Robert L. Dale

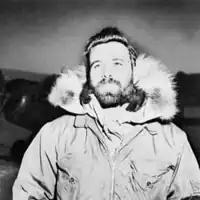
LCDR Robert L. Dale, USN at Palmer Station 1959

As Lieutenant Commander, USN, and part of Antarctic Operation Deep Freeze (1959–1960), Dale was Officer In-Charge of the wintering-over Air Development Squadron Six (VX-6) Detachment Alpha at McMurdo Station. He was part of a team that flew scientist to remote, unexplored, mountain ranges and ice sheets to collect samples, run experiments and compile scientific data.